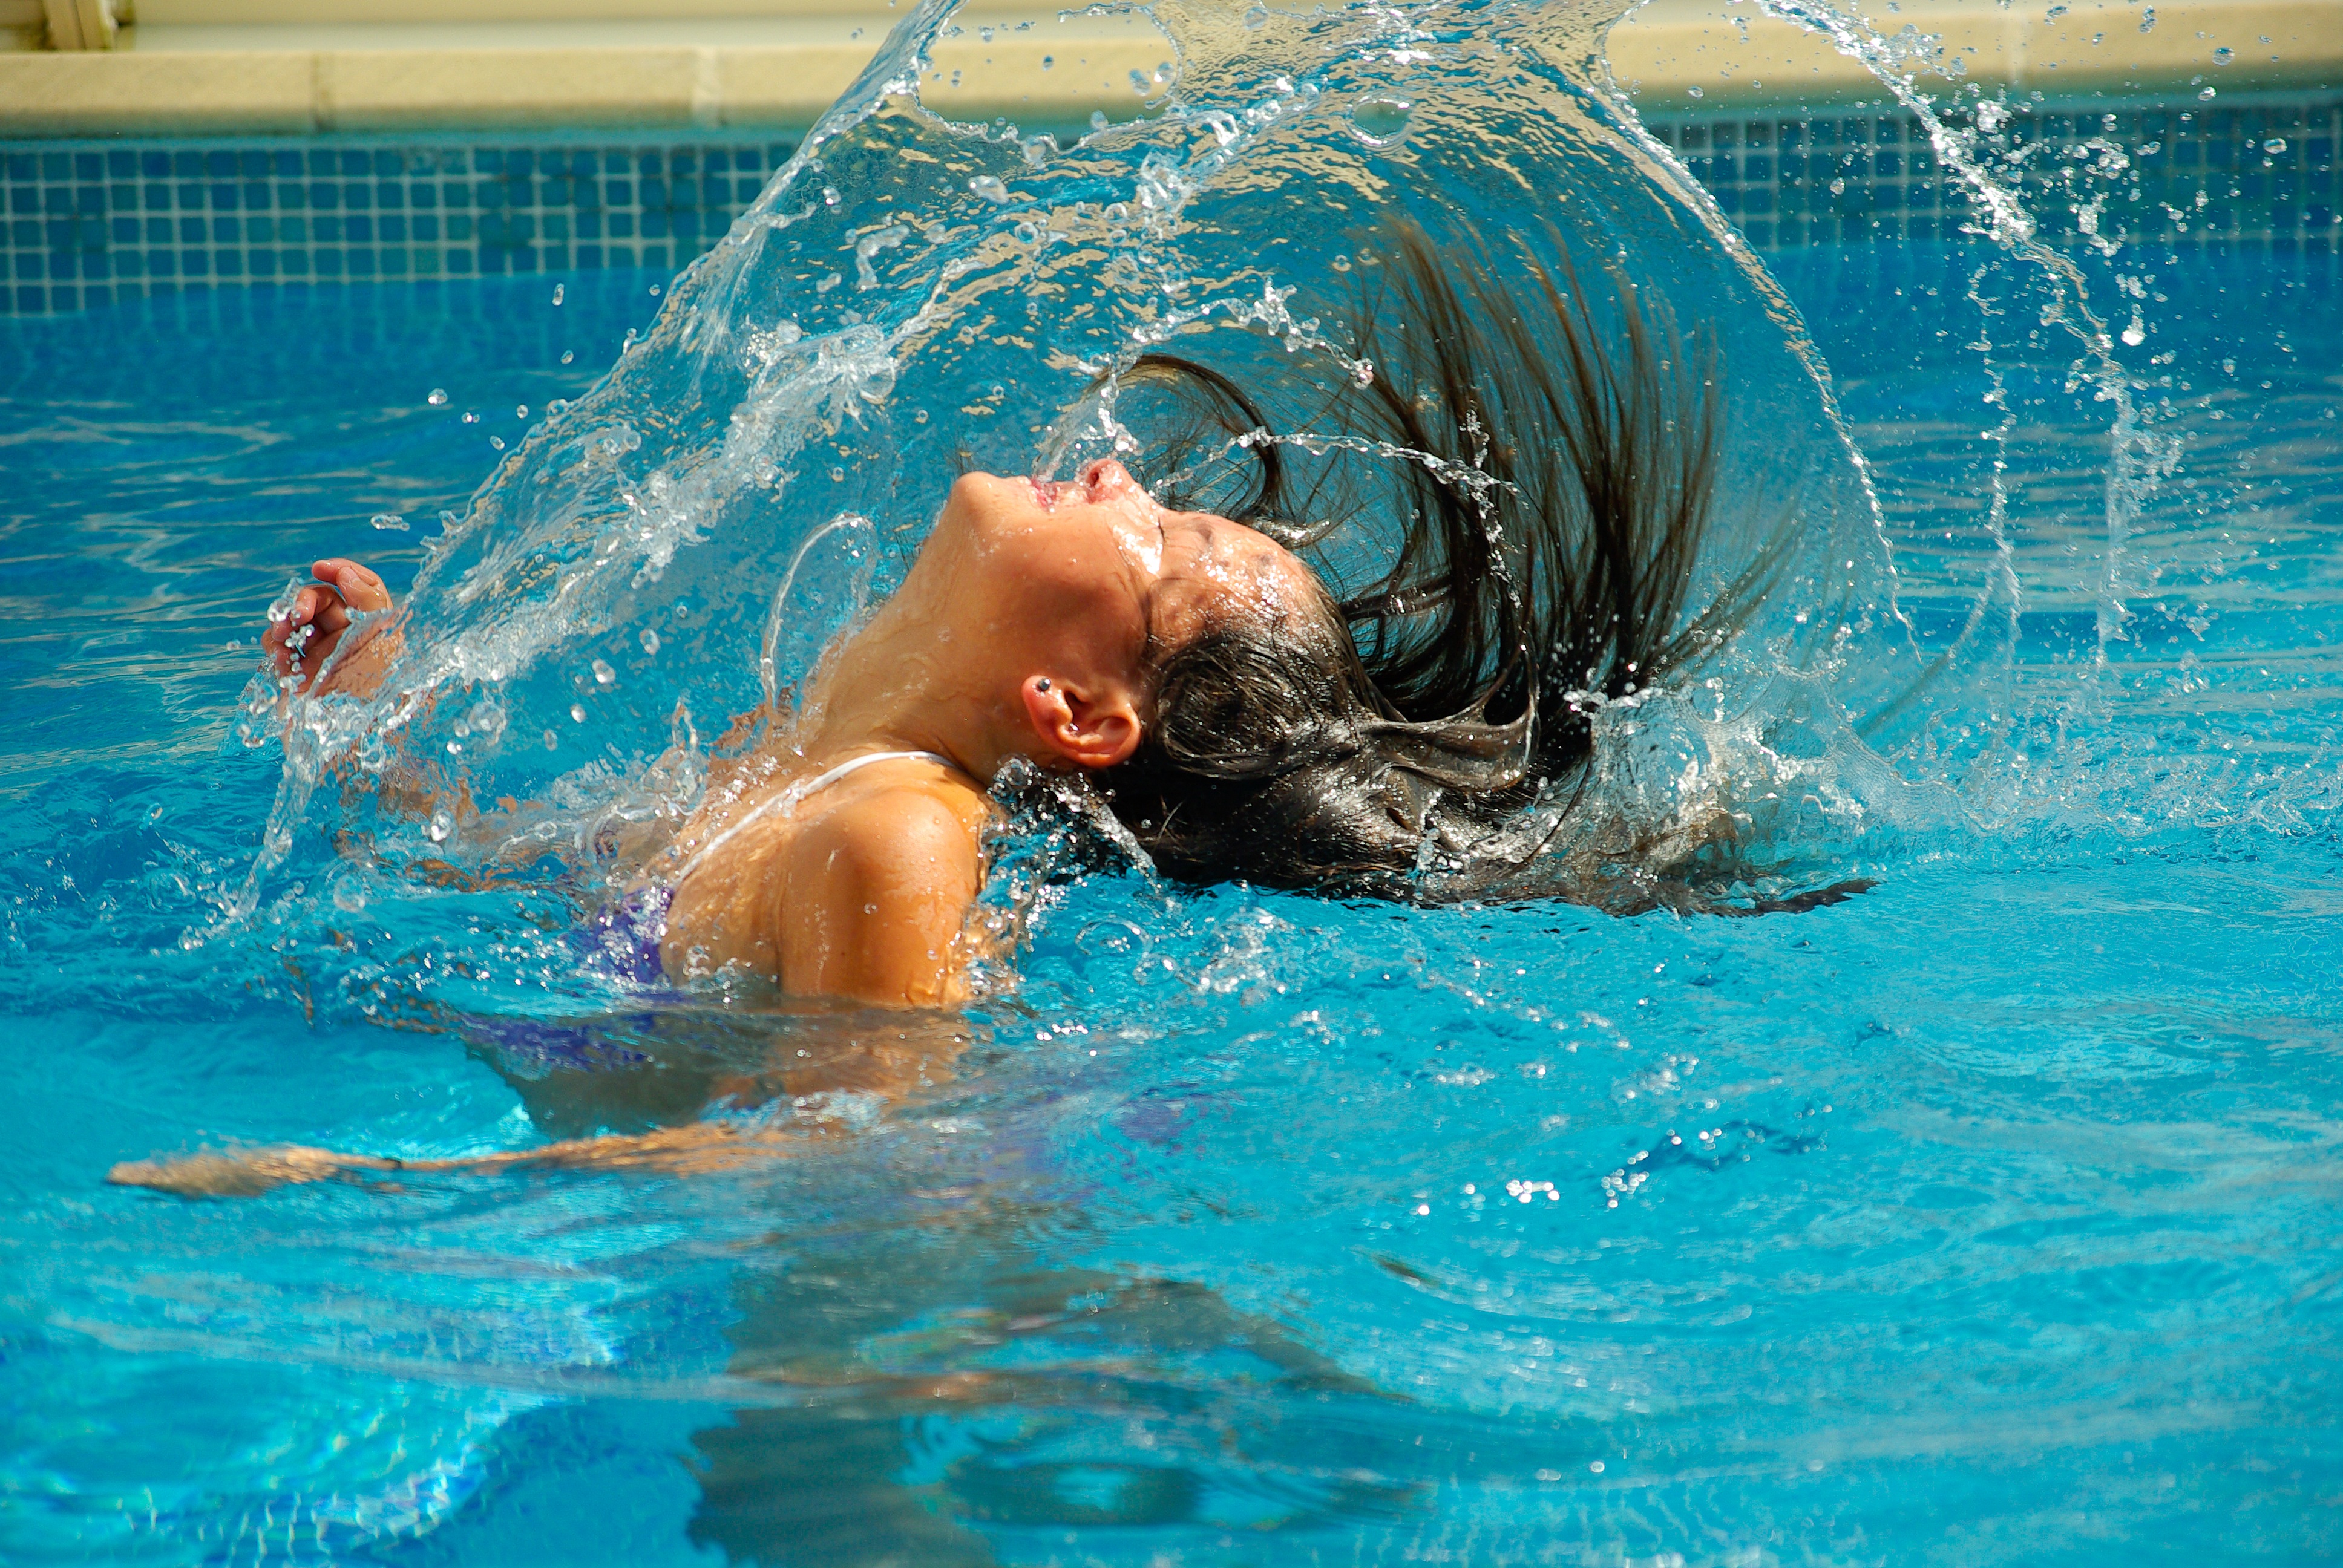
water, girl, hair, recreation, swimming pool, holiday, leisure, swimming, swimmer, sports, water sport, outdoor recreation, individual sports, freestyle swimming